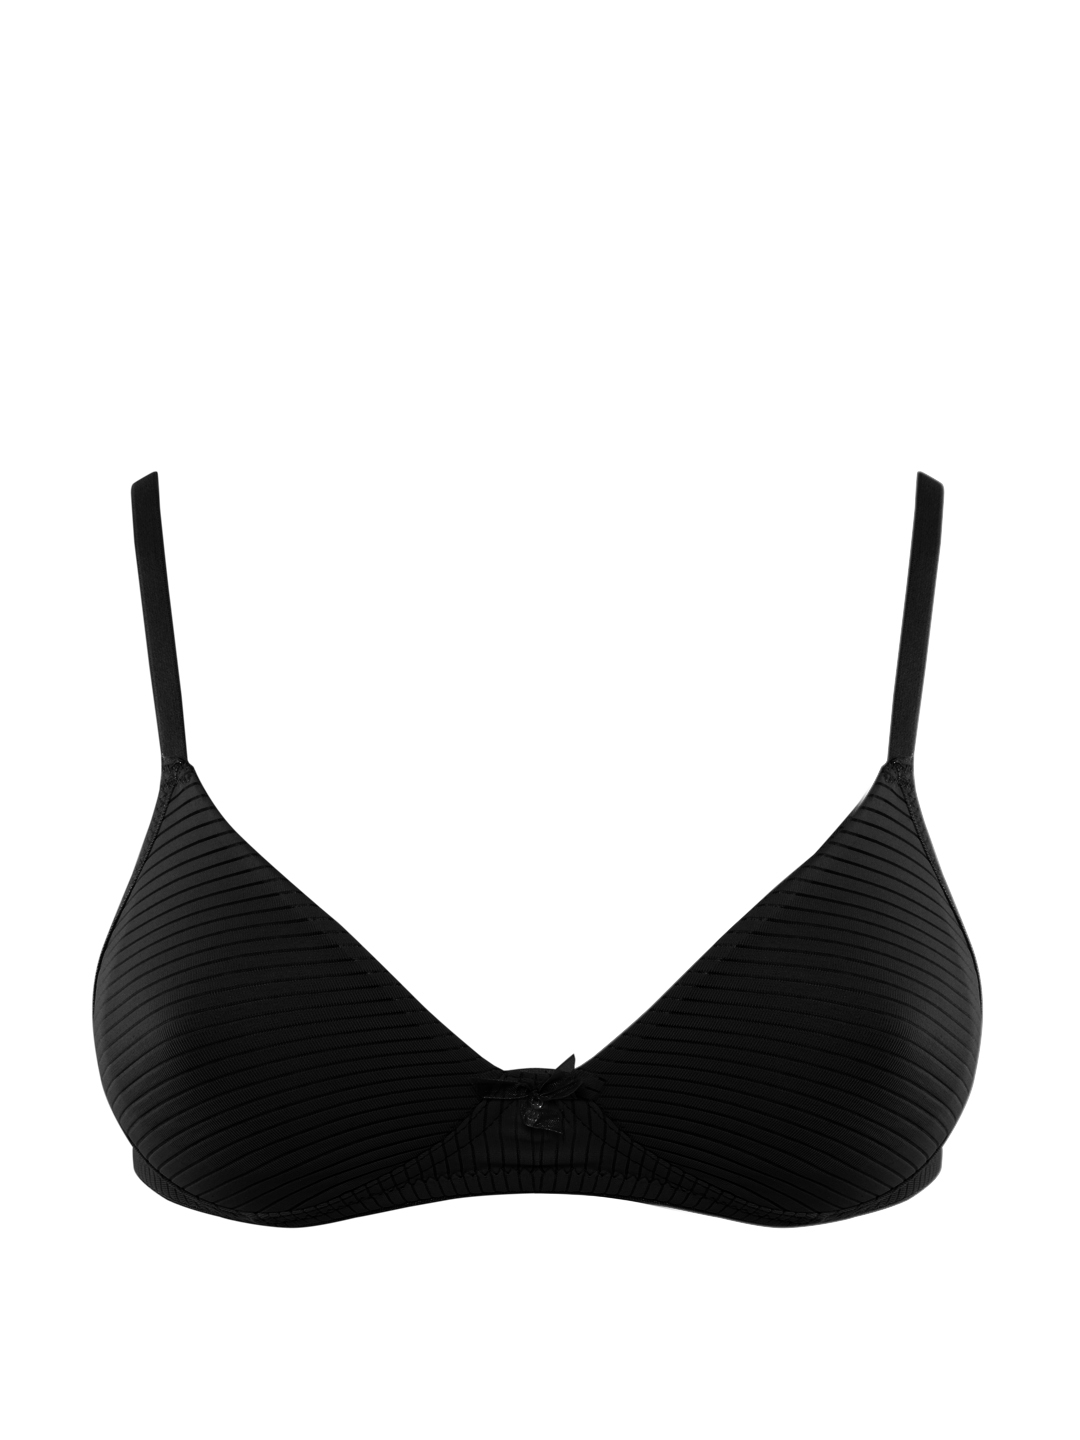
Lovable Women Spice Black Bra
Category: Apparel / Innerwear / Bra
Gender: Women
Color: Black
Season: Summer 2017
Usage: Casual